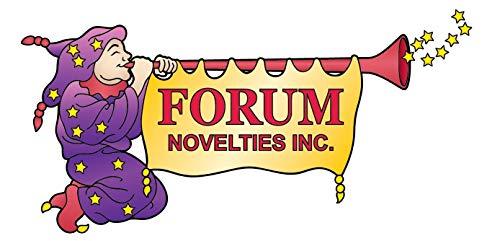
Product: Forum Novelties Men's Deluxe Toy Soldier Hat
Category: Clothing, Shoes & Jewelry | Costumes & Accessories | Men | Accessories | Headwear
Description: Brand new fantastic quality Nutcracker/toy soldier hat.
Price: $7.95